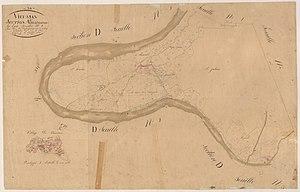
Vieussan. - Cadastre napoléonien
Vieussan, en occitan Viuça, est une commune française située dans le département de l'Hérault en région Occitanie. La commune se situe dans le canton d'Olargues.